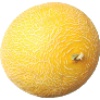
Label: Cantaloupe 1